Karl Rohn

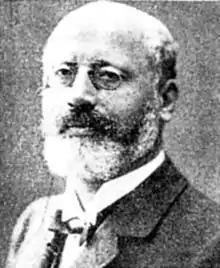
Karl Rohn

Karl Friedrich Wilhelm Rohn (25 January 1855 in Schwanheim – 4 August 1920 in Leipzig) was a German mathematician, who studied geometry.